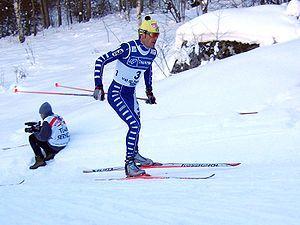
Pietro Piller Cottrer, né le 20 décembre 1974 à Pieve di Cadore, est un skieur de fond italien. Il est quatre fois médaillé aux Jeux olympiques dont un titre en relais à Turin en 2006 et deux médailles individuelles. Dans son palmarès, figure également un titre de champion du monde du 15 km en 2005 et le classement de la Coupe du monde de distance en 2009.